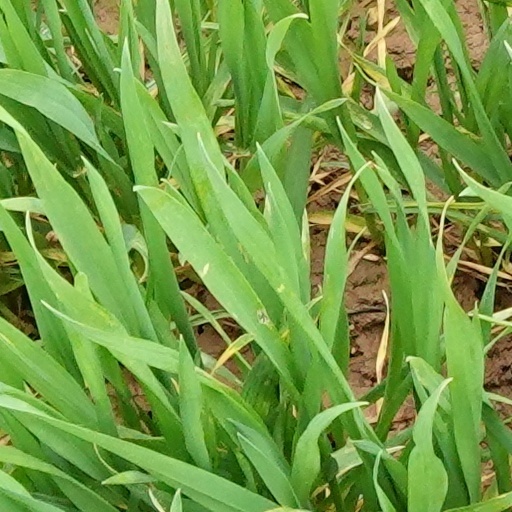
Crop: wheat